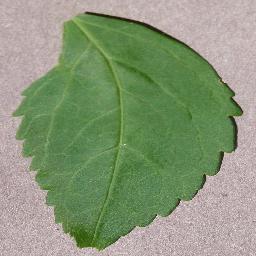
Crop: cherry
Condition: (including_sour)_healthy